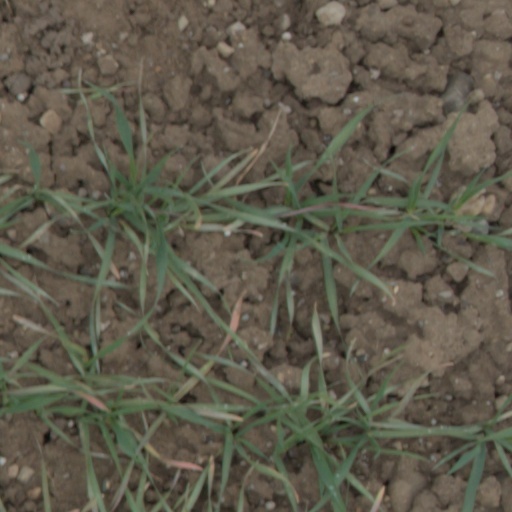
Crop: wheat